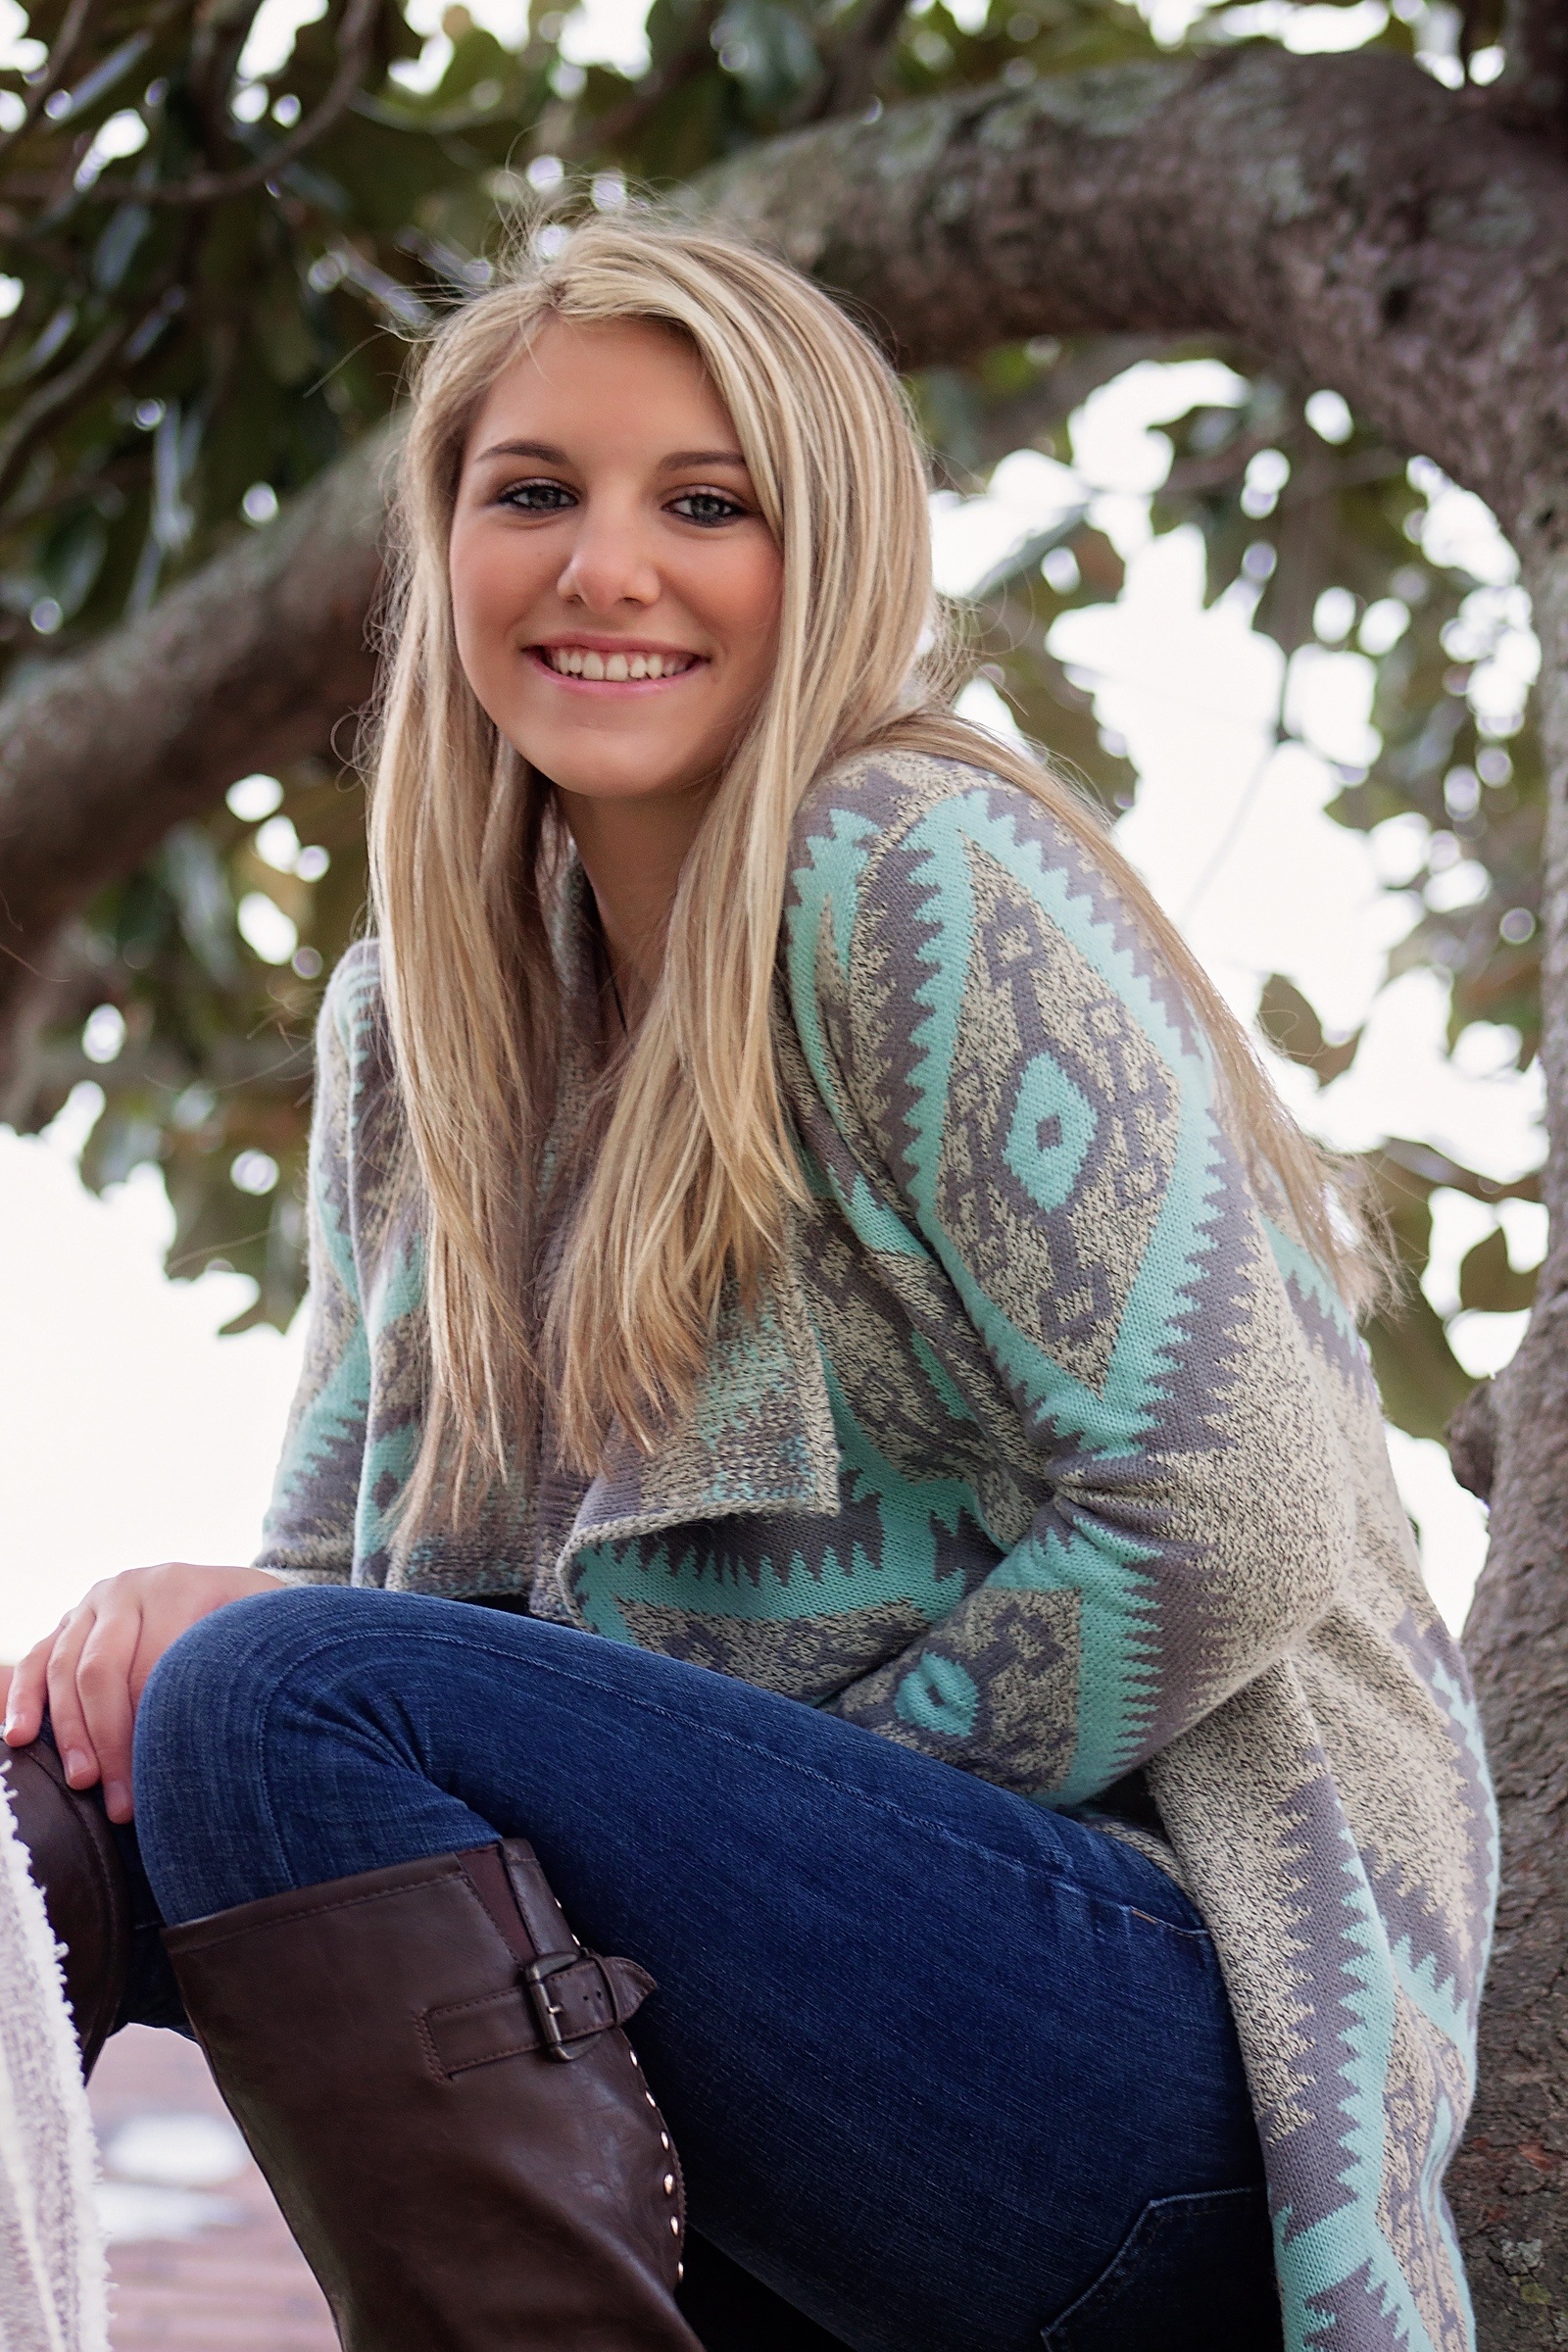
person, girl, woman, hair, photography, cute, looking, female, portrait, model, young, spring, fashion, blue, clothing, lady, smiling, smile, dress, beauty, beautiful, gorgeous, photo shoot, portrait photography